Rodolphe Roche

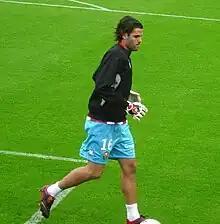
Roche in 2007

Rodolphe Roche (born 14 June 1979) is a French former professional football who played as a goalkeeper. During his 18-year playing career, he represented Montluçon, Châteauroux, Le Mans, Saint-Louis Neuweg, Chamois Niortais and Châteauroux.